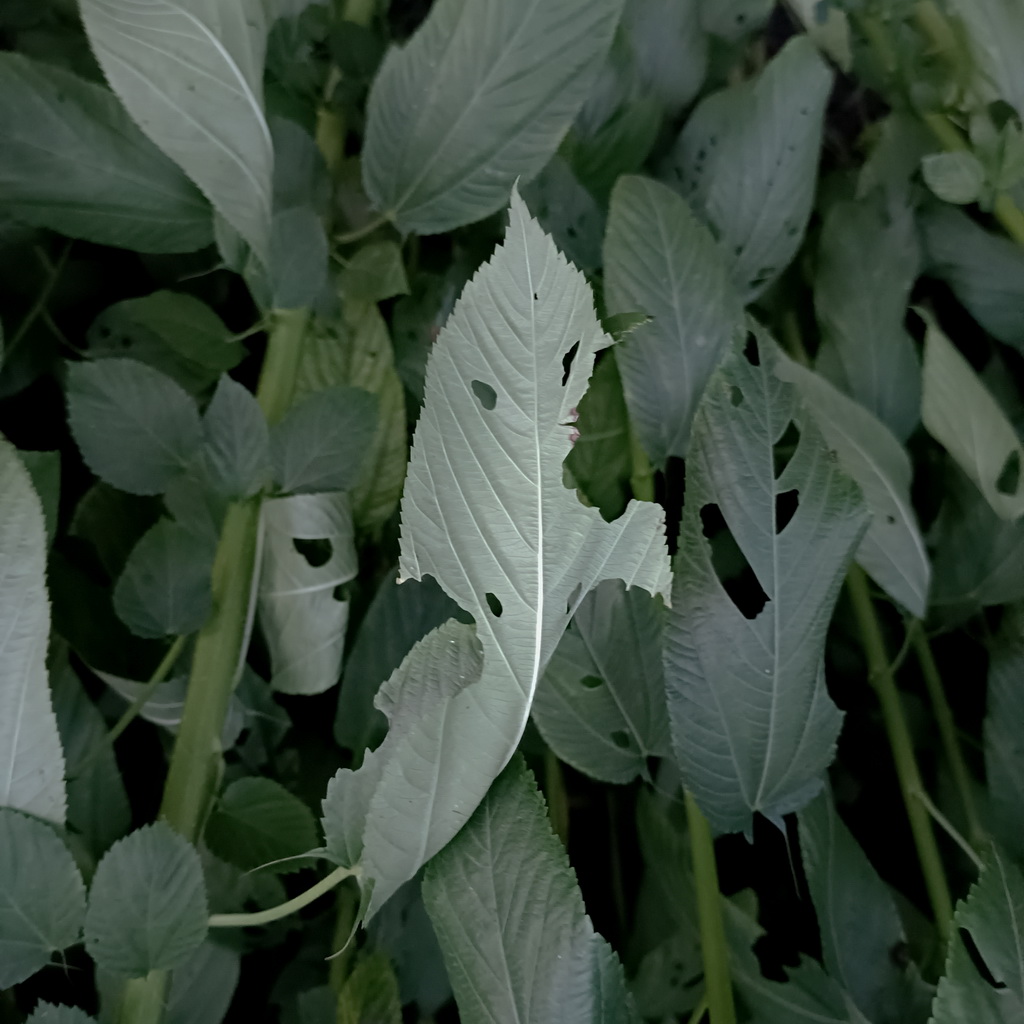
Label: Holed